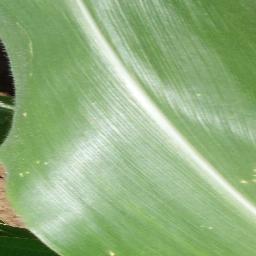
Label: Corn_(Maize)___Healthy